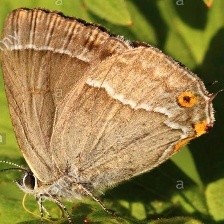
Species: PURPLE HAIRSTREAK